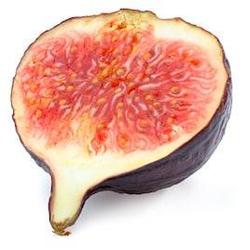
Label: Fig